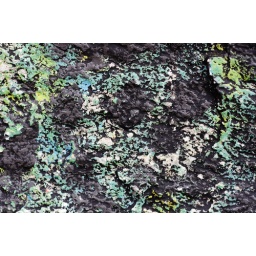
Colorful blue, green and yellow texture over the rough surface of a black rock.